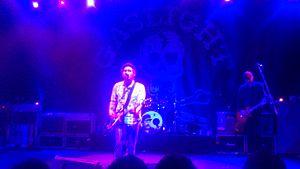
The Gaslight Anthem est un groupe de punk rock américain, originaire de New Brunswick, dans le New Jersey. Leur premier album, Sink or Swim, est sorti aux États-Unis le 29 mai 2007, chez XOXO Records. Leur principale influence demeure le groupe de rock The Wallflowers avec qui Brian Fallon a eu l'occasion de monter sur scène pour interpréter plusieurs de leurs chansons sur leur tournée 2012.